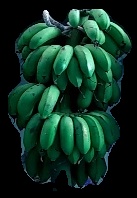
Variety: rasbale
Grade: grade2